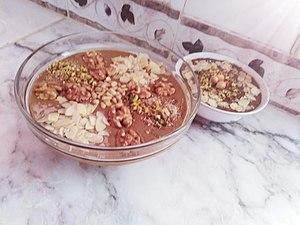
Bsisa est typiquement nord africaine, elle est faite de blé, farine ou orge grillé, huile d'olive
La bsissa est un mets originaire du Maghreb, plus précisément de Tunisie, de Libye et d'Algérie.